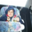
Label: baby